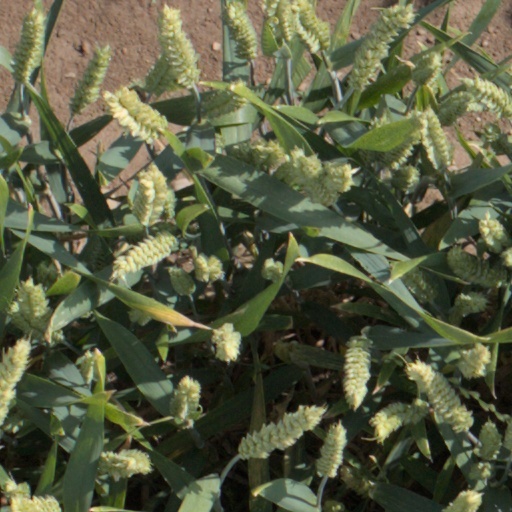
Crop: wheat